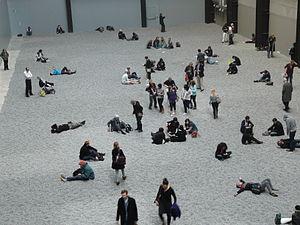
Sunflower Seeds est une œuvre commandée par la Tate Modern à l'artiste contemporain Ai Weiwei dans la série Unilever. L'installation comprend 100 millions de graines de tournesol en porcelaine peintes à la main, empilées sur 10 cm de hauteur sur une surface de 3 400 m². Environ 1 600 personnes ont travaillé durant plus de deux ans sur ce projet achevée en 2010 et exposé du 12 octobre 2010 au 2 mai 2011 dans le Turbine Hall, le hall d'entrée et la plus grande salle d'exposition de la Tate Modern.
Ai Weiwei, né le 28 août 1957 à Pékin est un sculpteur, performer, photographe, architecte, commissaire d'exposition et blogueur chinois. Il est le fils du poète et intellectuel Ai Qing, et demi-frère du peintre Ai Xuan. Il est marié à l'artiste Lu Qing. Il a un fils, Ai Lao.